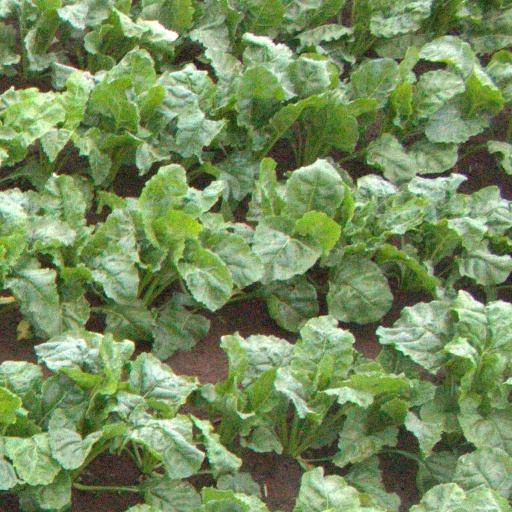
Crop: sugar beet